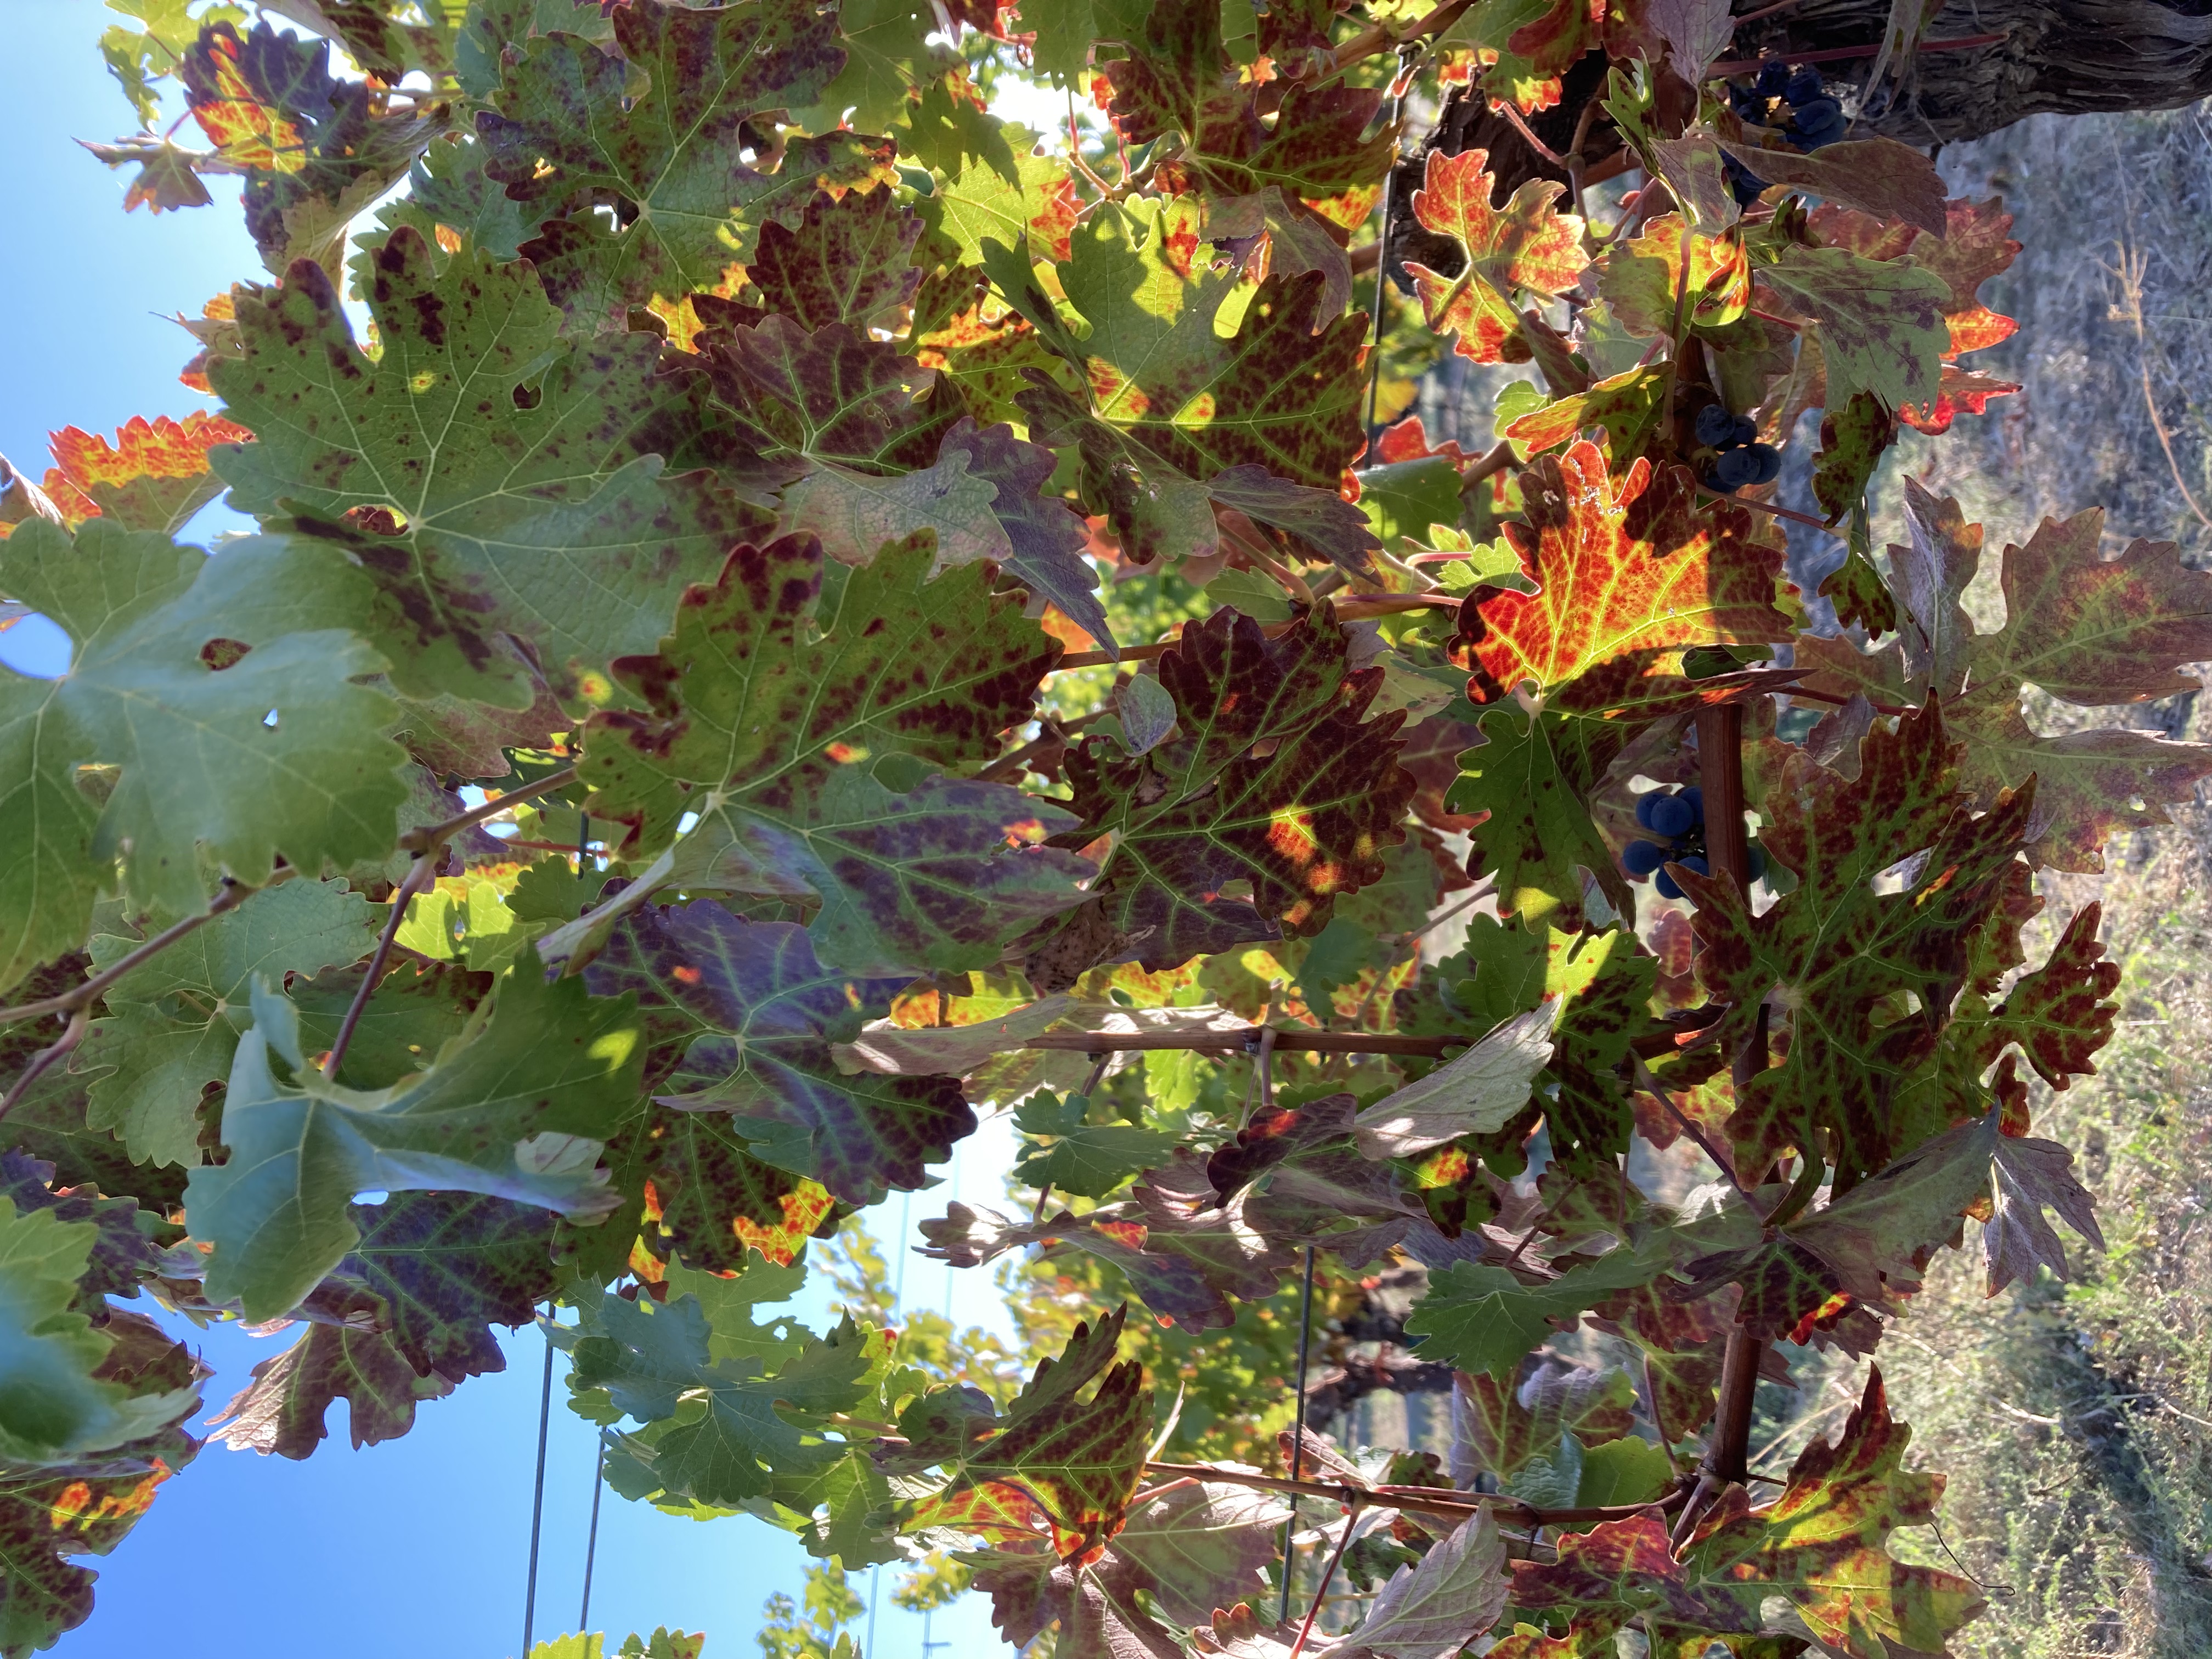
Label: Leafroll 3